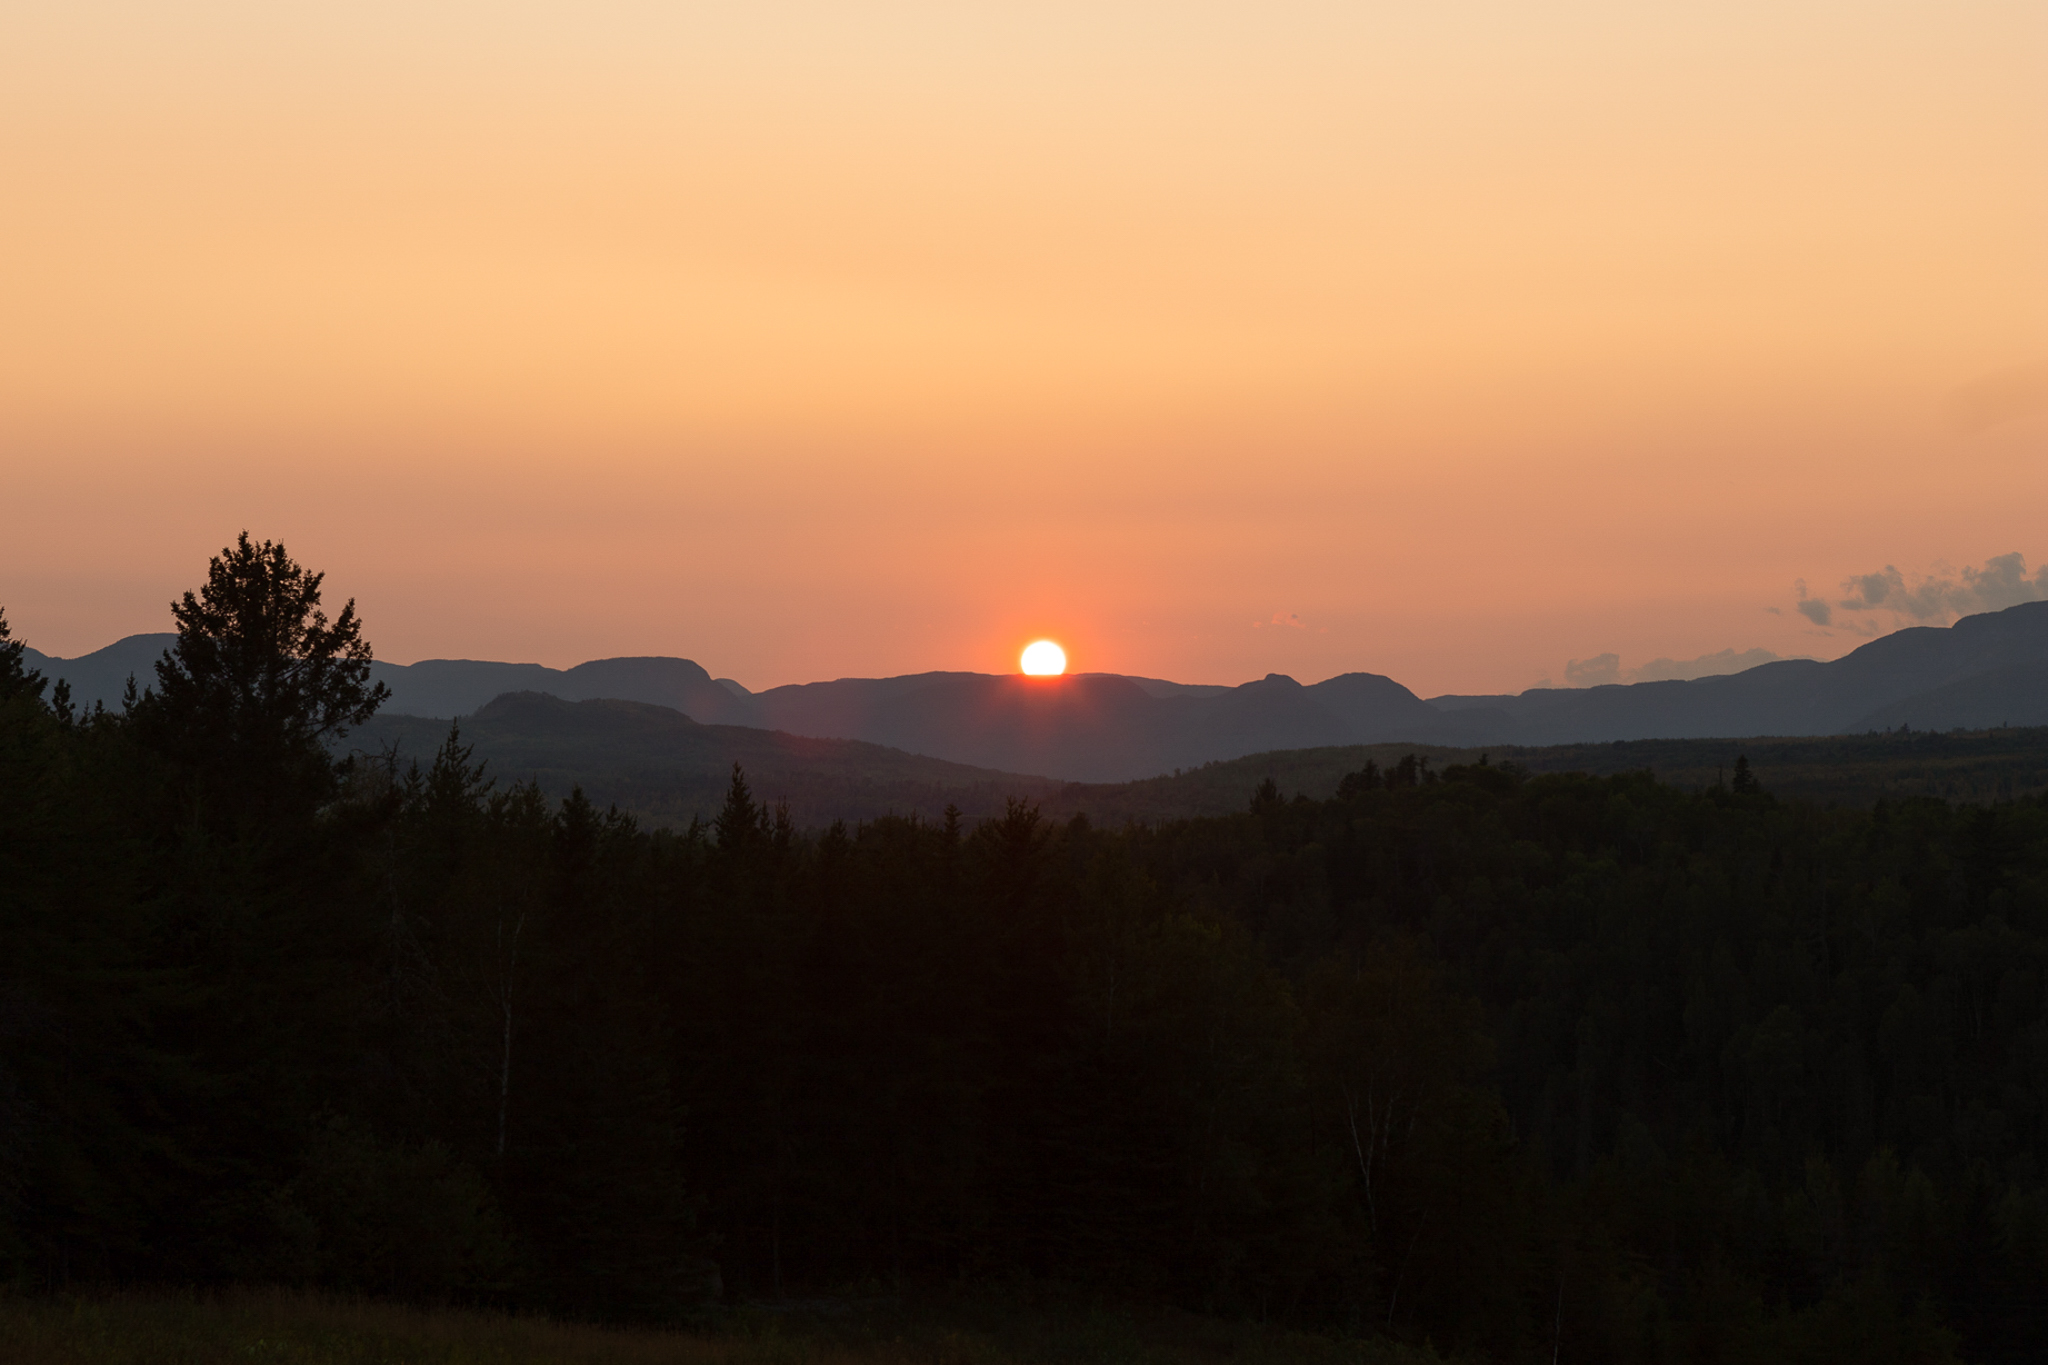
sky, atmosphere, mountain, afterglow, natural landscape, cloud, dusk, highland, red sky at morning, astronomical object, sunrise, sunset, horizon, tree, sun, landscape, heat, cumulus, grassland, hill station, dawn, mountain range, hill, grass, valley, evening, event, plant, forest, road, wildlife, jungle, celestial event, tropical and subtropical coniferous forests, summit, massif